Pergidae

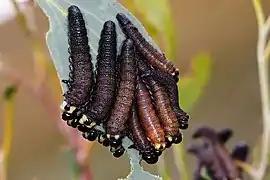
Larvae on "Eucalyptus" leaf

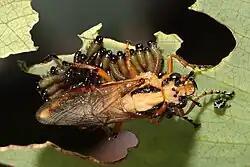
Larvae and protective female parent of "Pseudoperga" sp. (Perginae)

Biology and food plant data are still lacking for most pergid species. Food plants are extremely diverse and those for the Australasian fauna are much better known than for the Neotropics. Though many of the Australian species feed on various species of "Eucalyptus" ("sensu lato"), others have such divergent food plants as dead or dying leaves, aquatic ferns, and fungi. Most are external leaf feeders, though some are shoot borers or leaf miners. Some Euryinae are saprophagous, live on or close to the ground, and are crepuscular or nocturnal. Adult habits are known for few, but maternal care is known in some Australian species of the subfamilies Perginae and Philomastiginae and the South American Syzygoniinae.